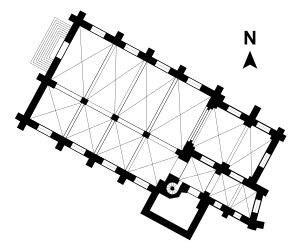
L'église Saint-Denis est une église de culte catholique, dédiée à saint Denis, située dans la commune française de Wissous et le département de l'Essonne, en France. Il s'agit du seul monument classé monument historique de la ville.